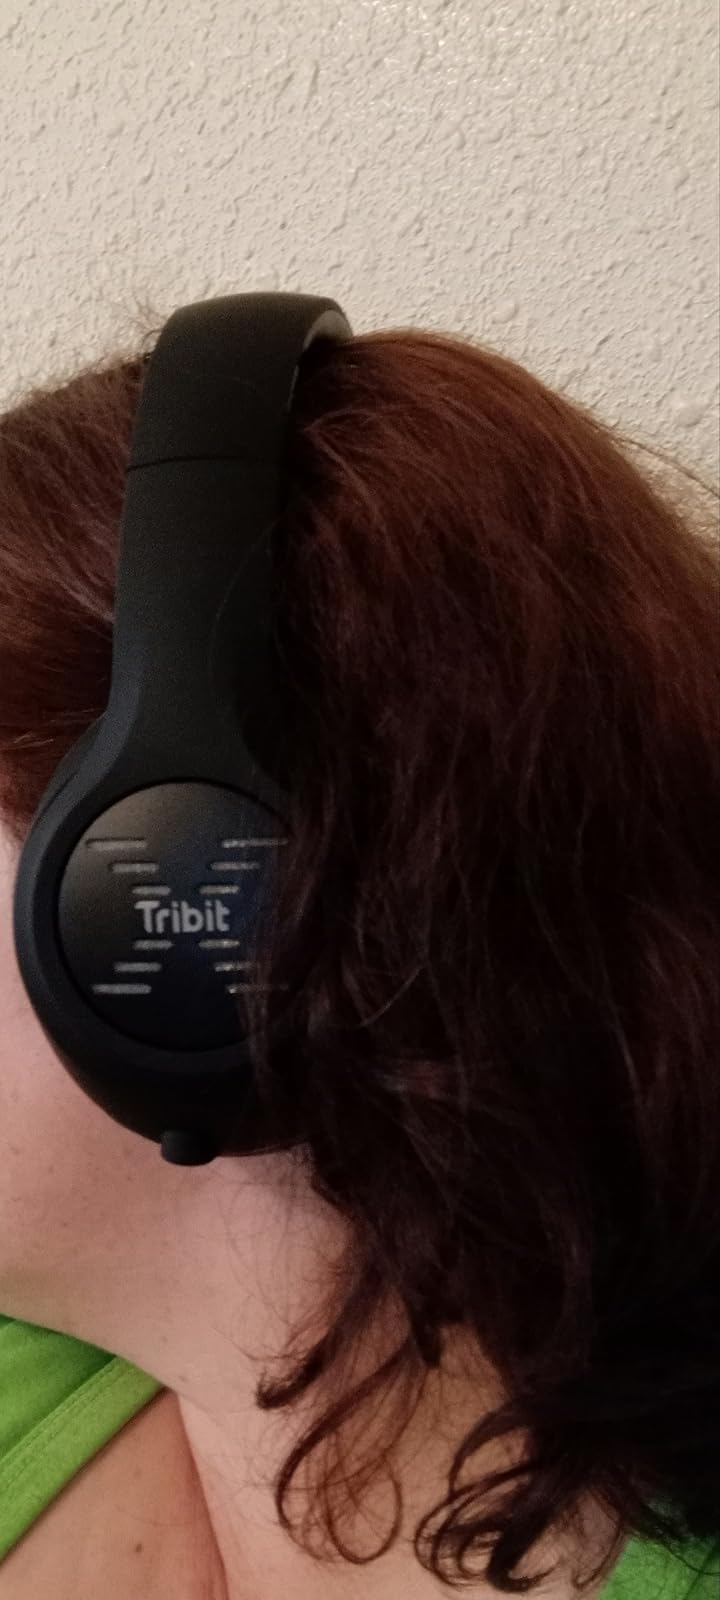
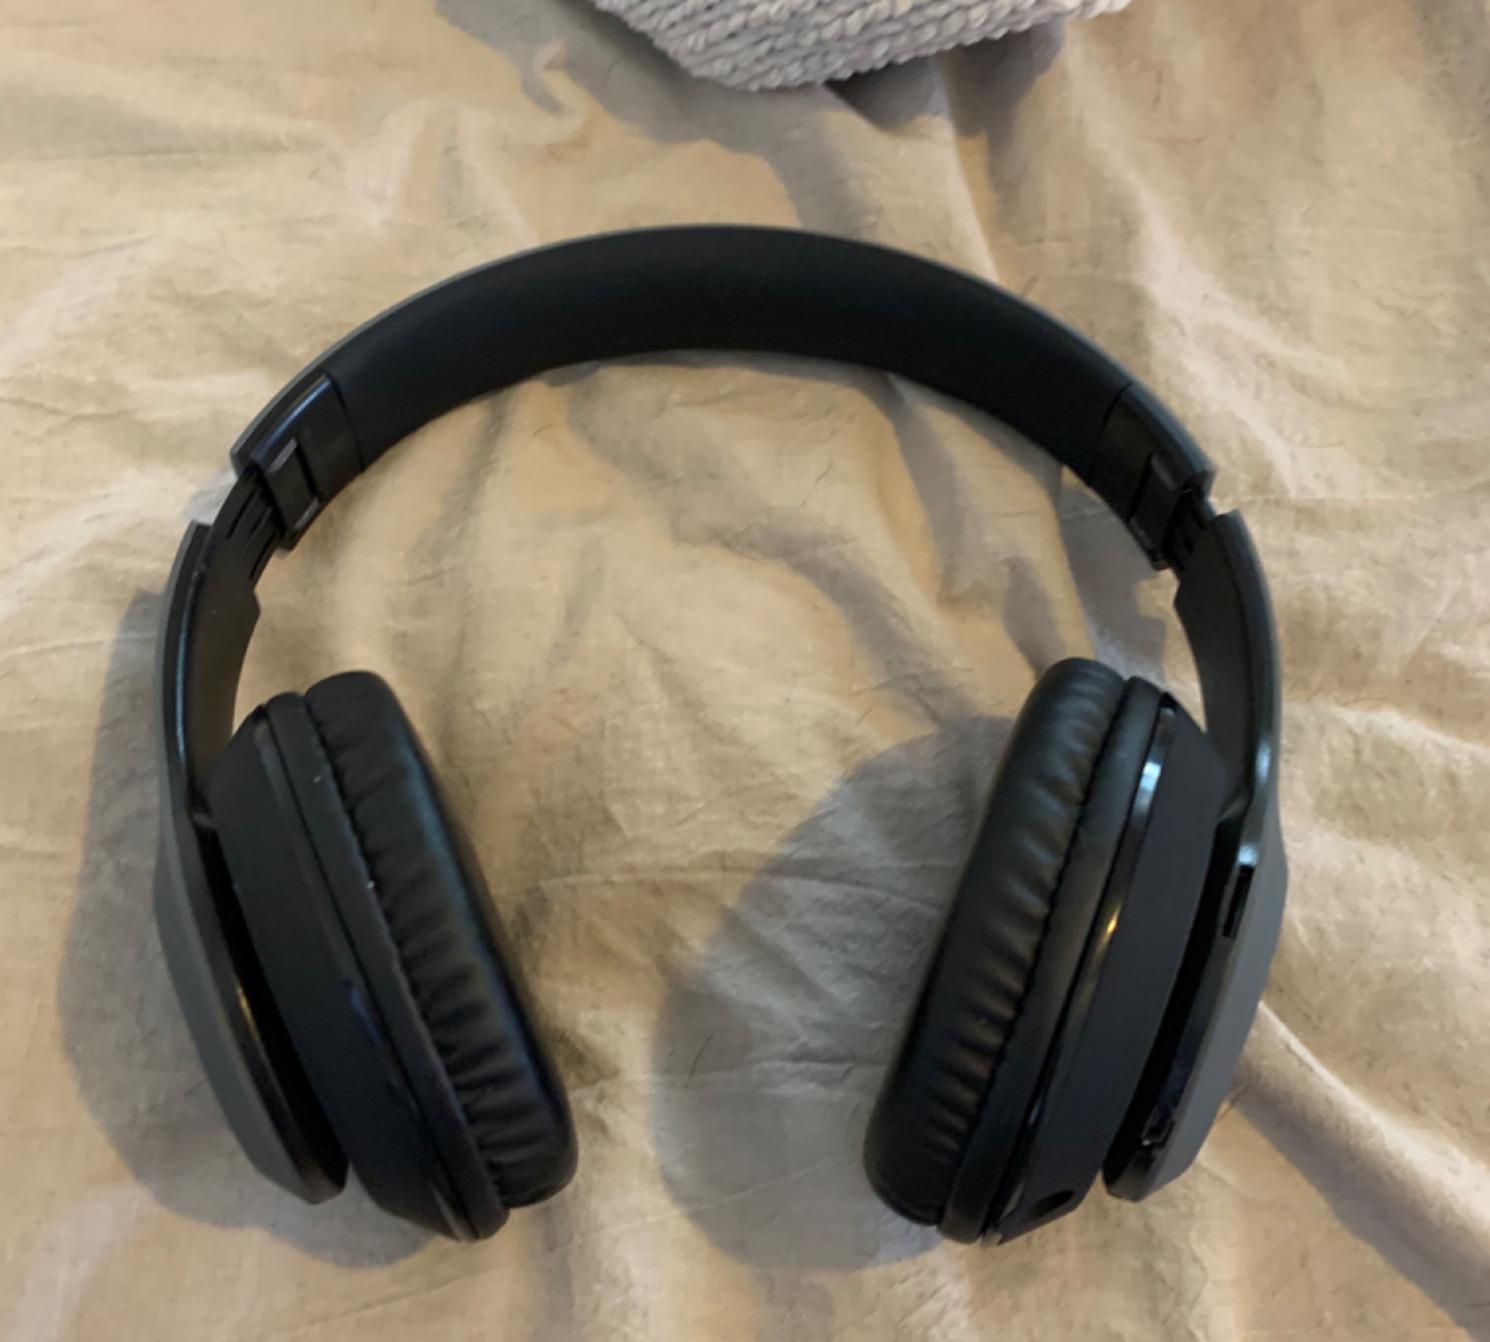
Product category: headphones
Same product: no